58th Vaughan's Rifles (Frontier Force)

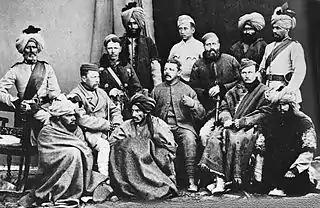

The regiment was raised on 18 May 1849 by Captain JE Gastrell at Leiah as part of the Transfrontier Brigade. In 1851, the brigade was expanded and redesignated as the Punjab Irregular Force, which later became famous as the Punjab Frontier Force or The Piffers. The Piffers consisted of five regiments of cavalry, eleven regiments of infantry and five batteries of artillery besides the Corps of Guides. Their mission was to maintain order on the Punjab Frontier; a task they performed with great aplomb. The 5th Punjab Infantry took part in numerous frontier operations besides the Great Indian Mutiny of 1857–58, when it operated in Oudh and Nepal. During the Second Afghan War of 1878–80, the regiment fought in the Battle of Peiwar Kotal and took part in the defence of Sherpur Cantonment at Kabul. In 1897, it took part in the Tirah Campaign.